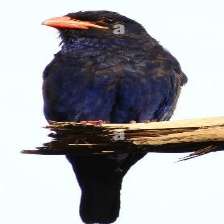
Species: ASIAN DOLLARD BIRD
Scientific name: EURYSTOMUS ORIENTALIS